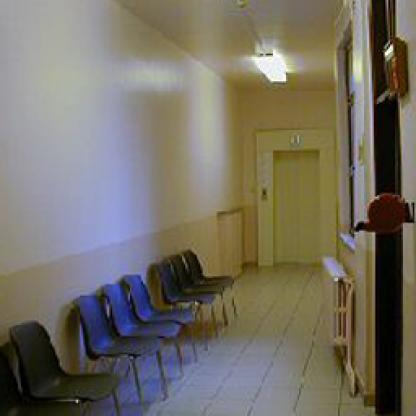
Scene: Indoor